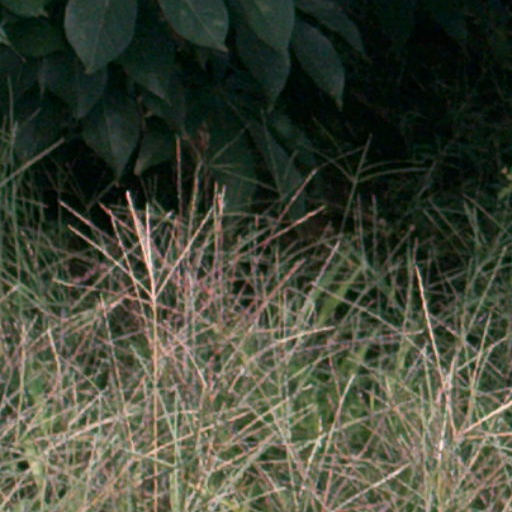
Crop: cassava